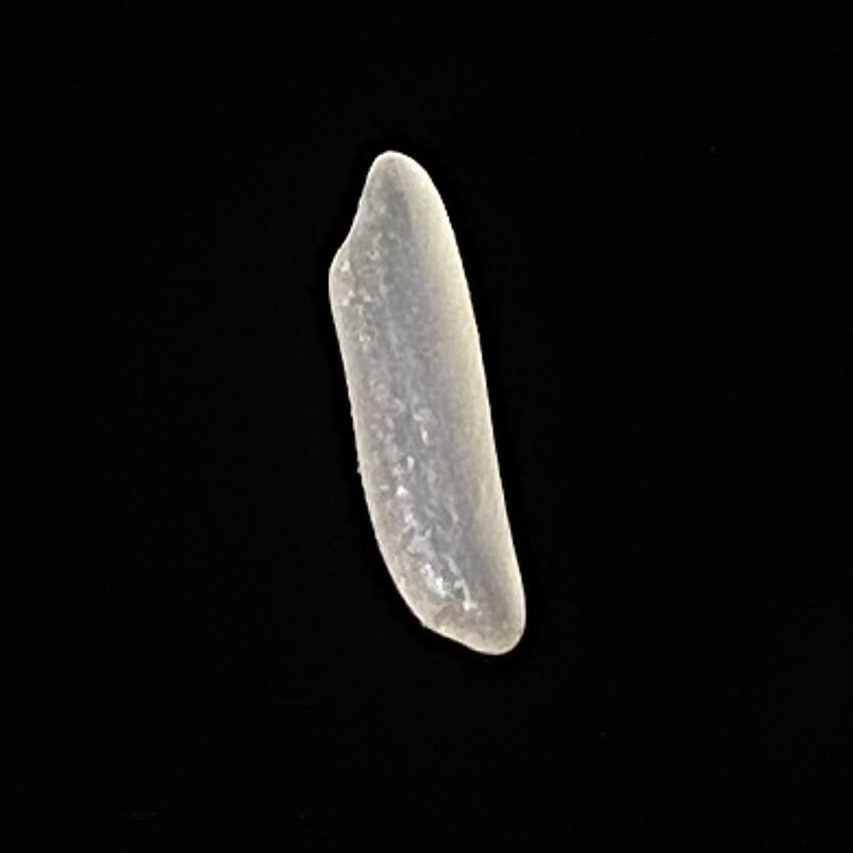
Rice variety: Jirashail